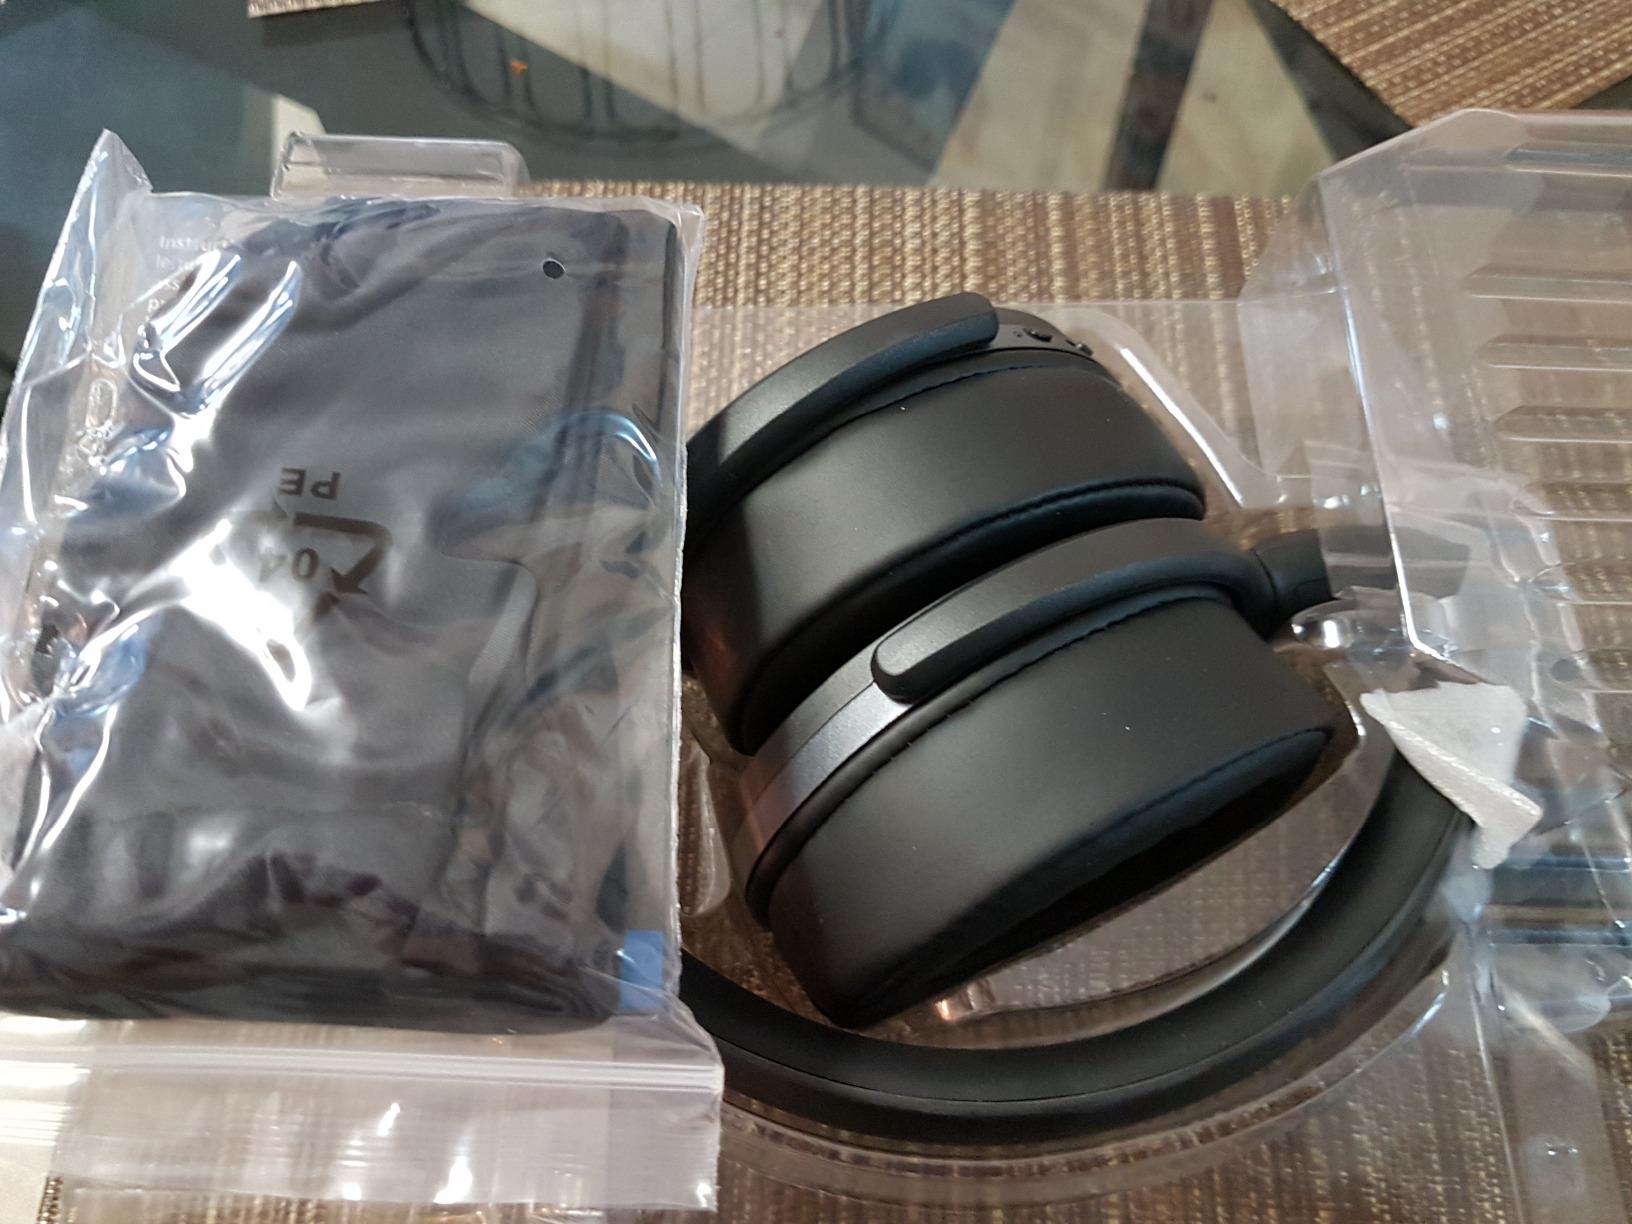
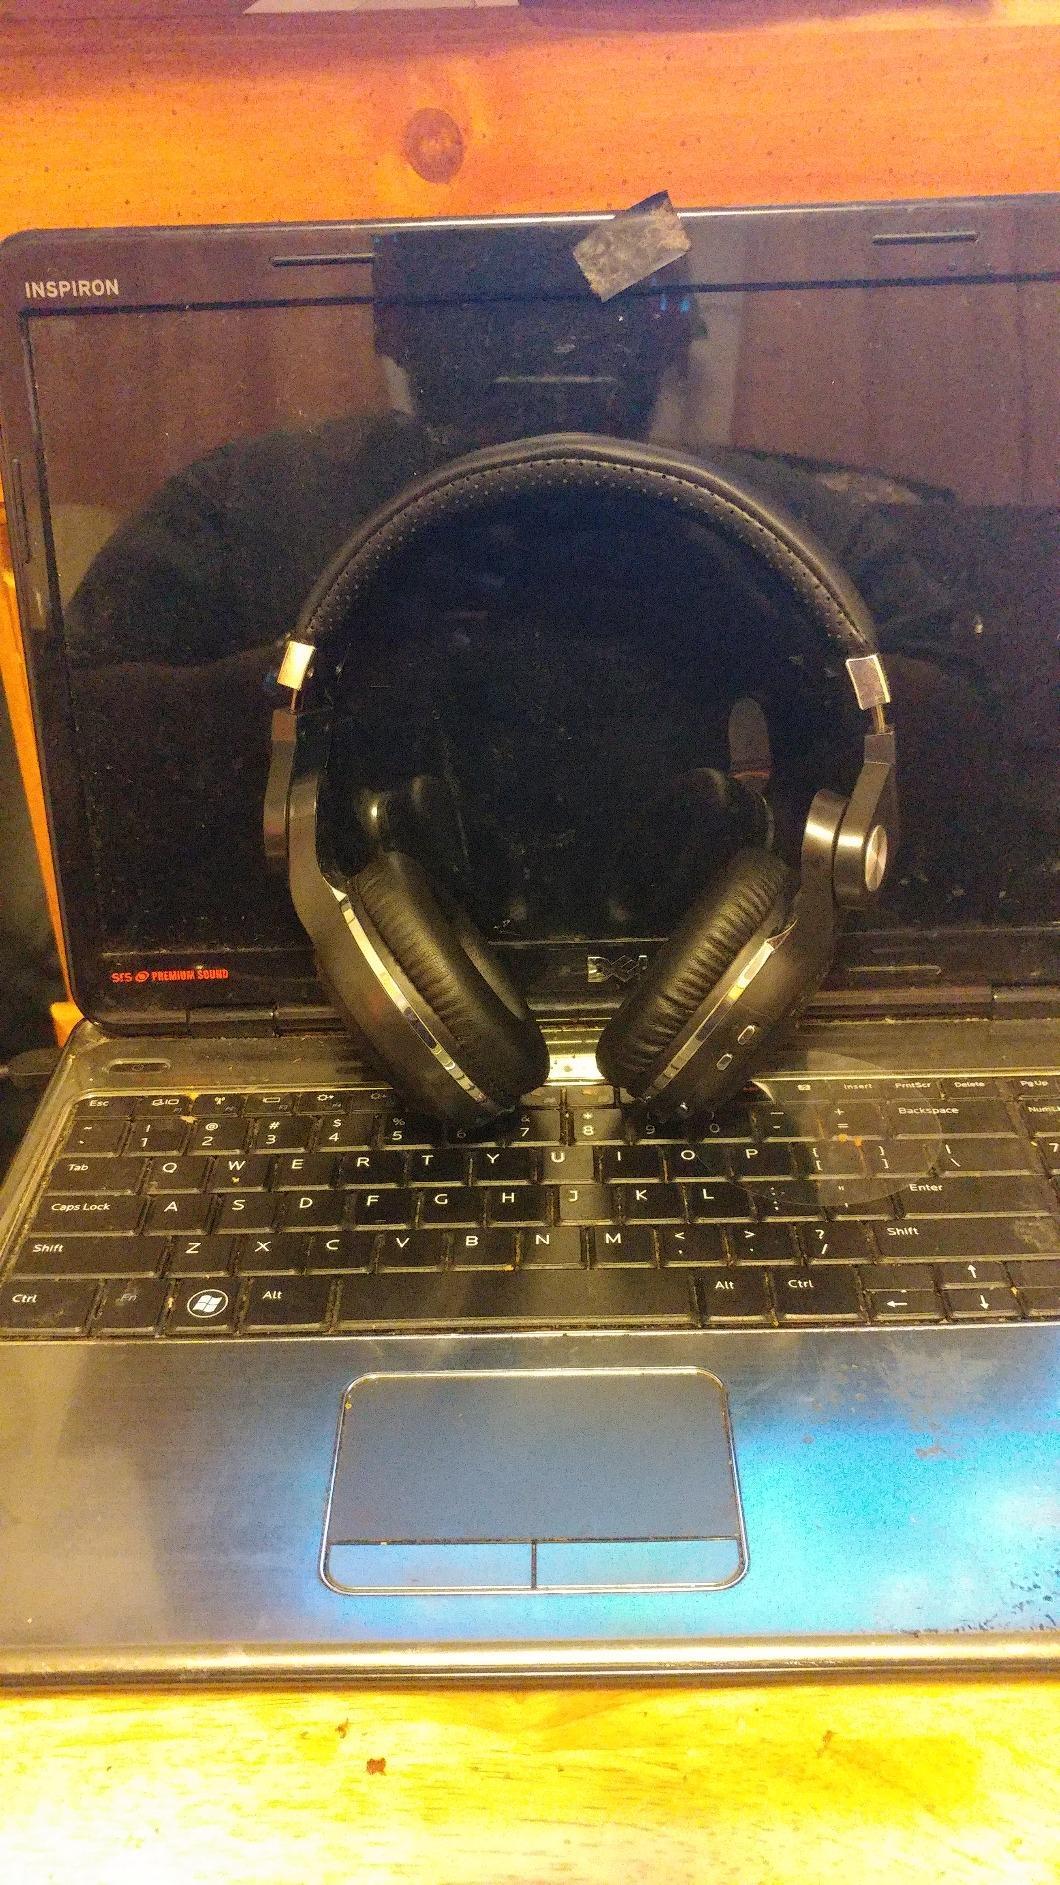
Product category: headphones
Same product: no